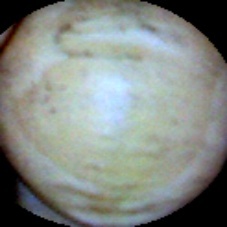
Label: Intact